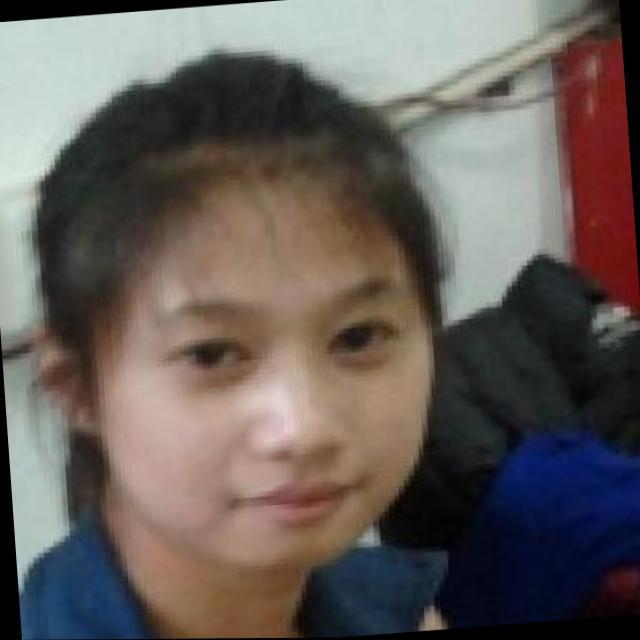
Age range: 21-44